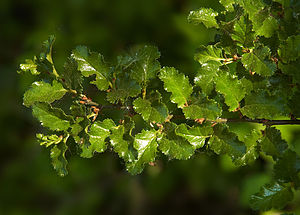
Antarktisk sydbøg
Antarktisk sydbøg (Nothofagus antarctica)